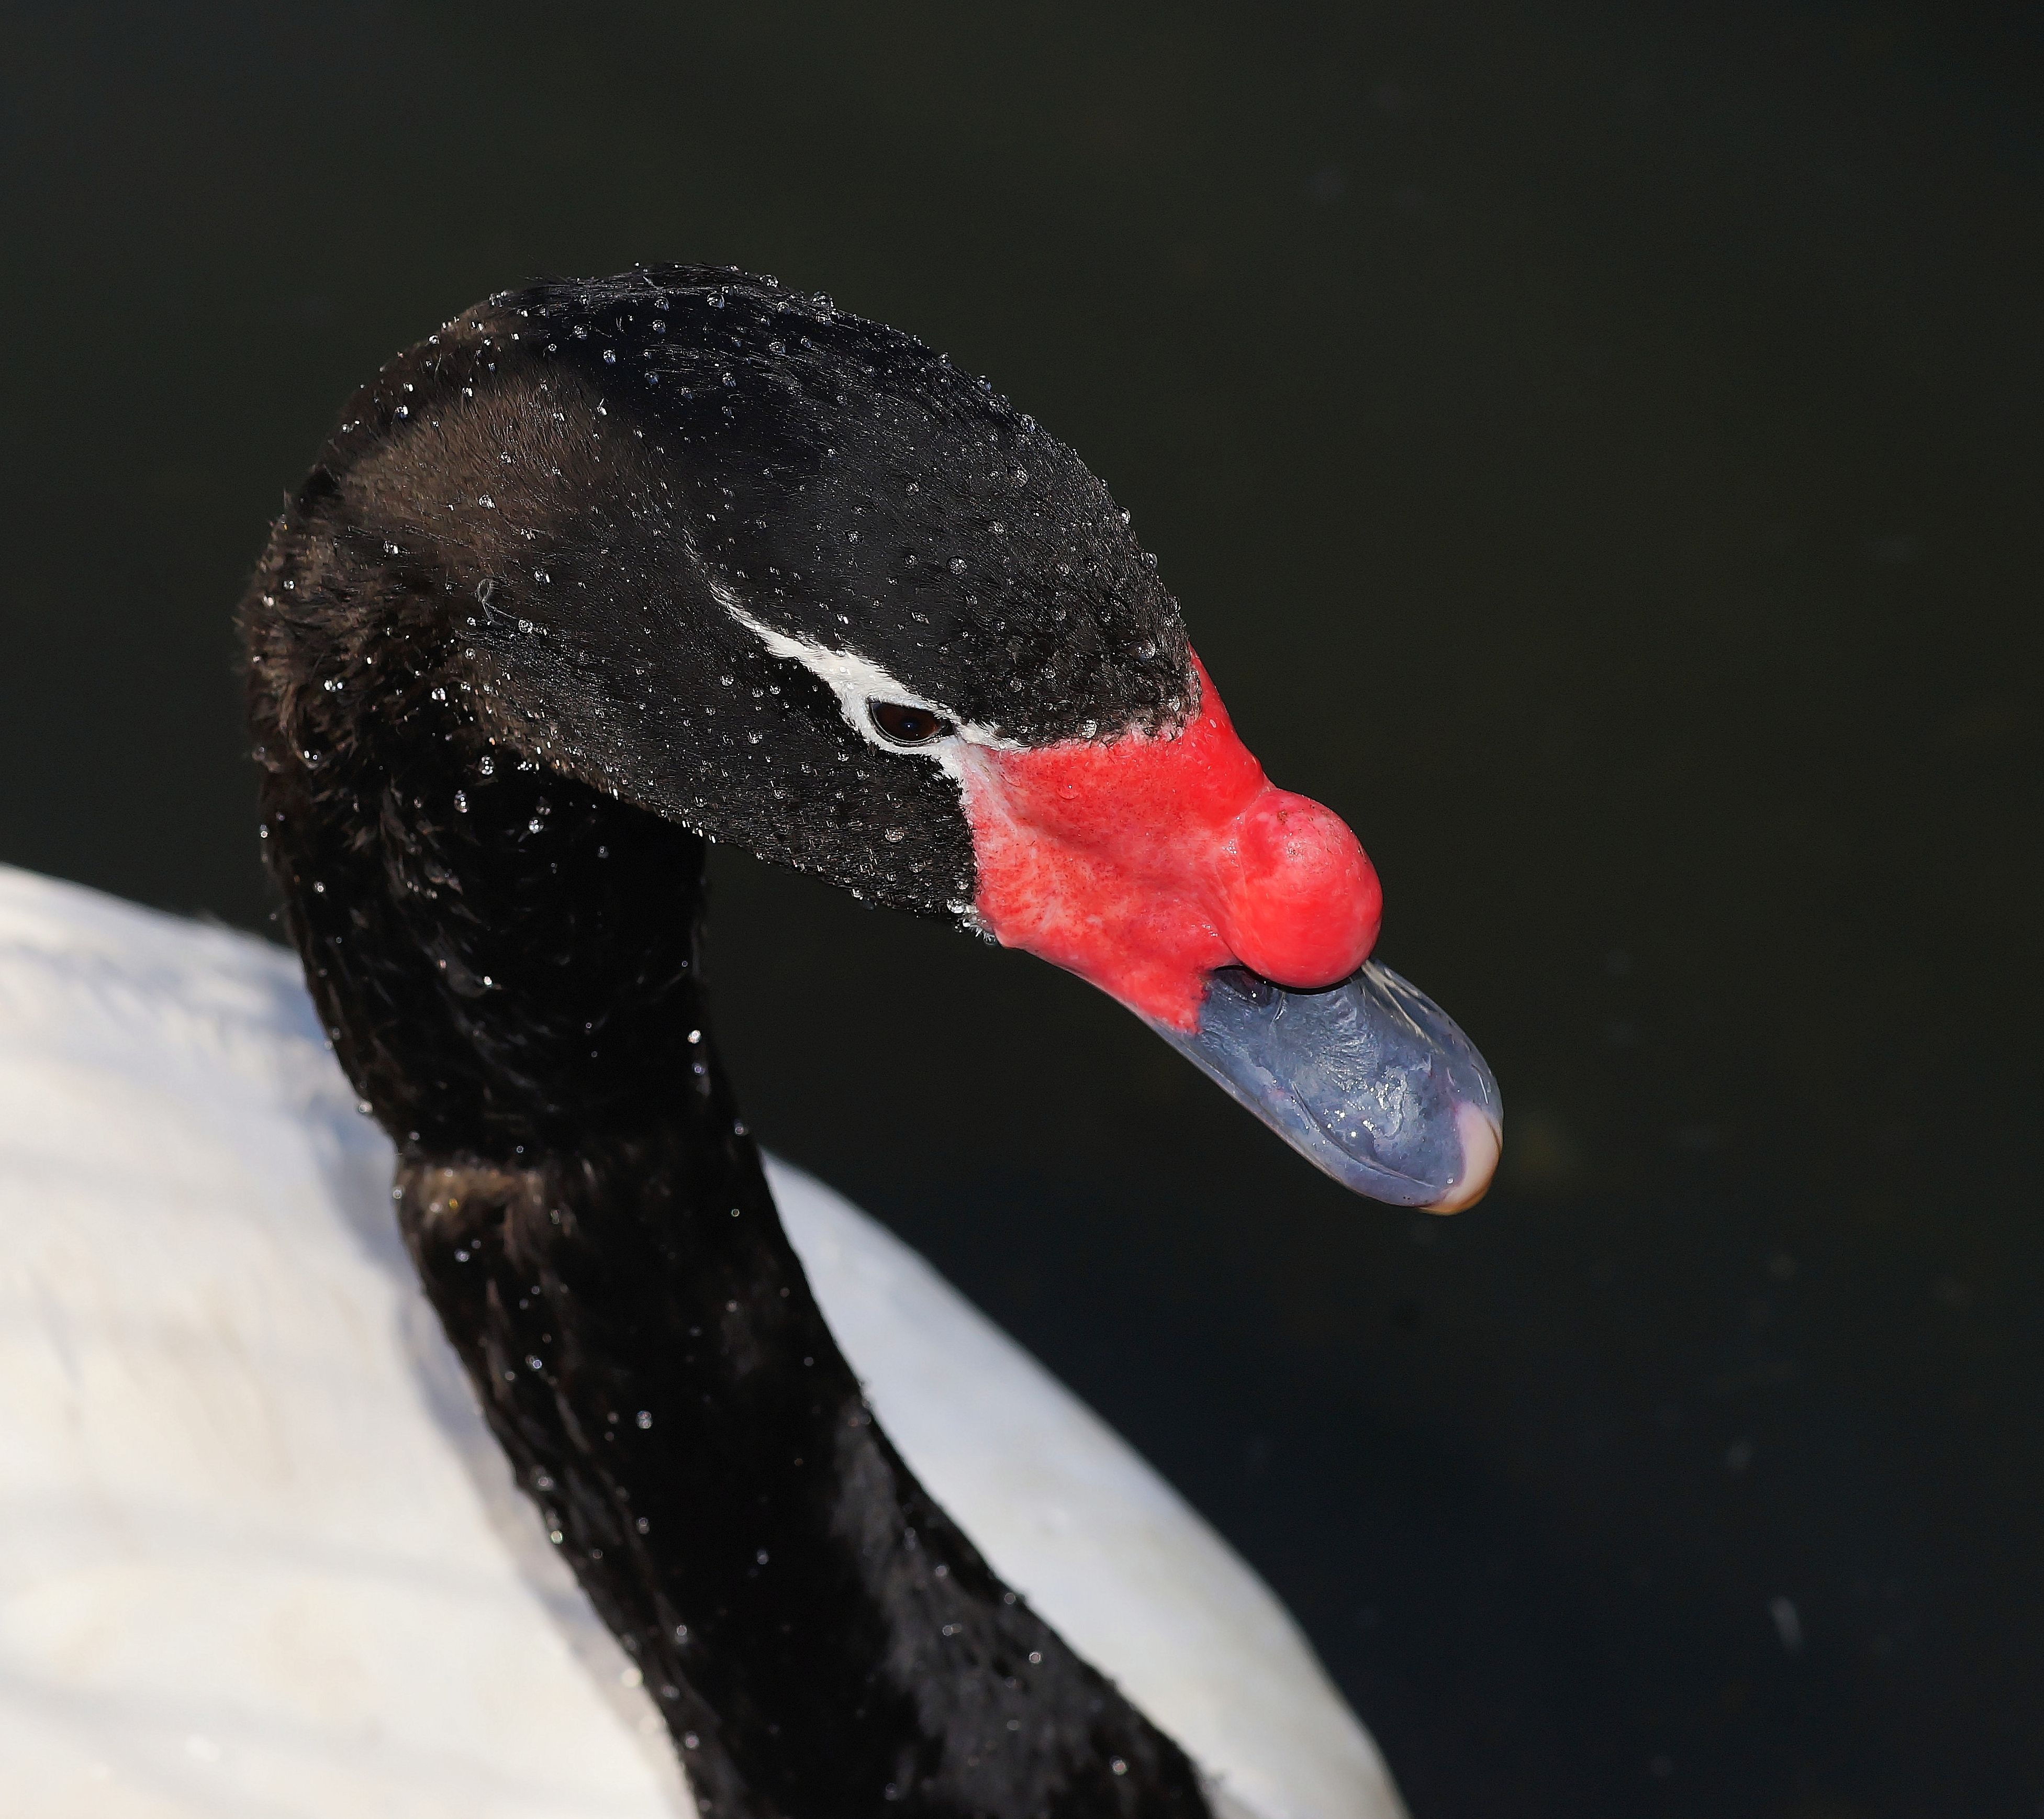
bird, black and white, sweet, profile, zoo, portrait, beak, black, close up, swan, face, head, vertebrate, beautiful, waterfowl, water bird, ducks geese and swans